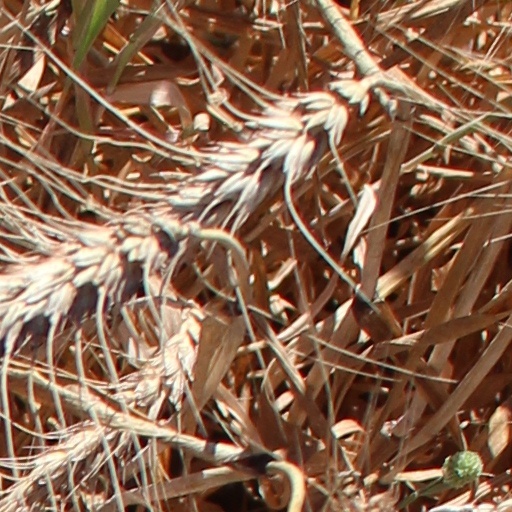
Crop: wheat